Balwant Gargi

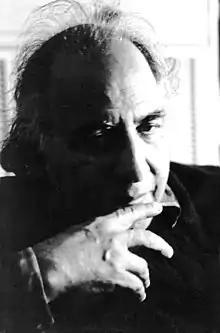
Balwant Gargi. New Delhi. 1992

In "Saunkan" (English: "Rival Women") in 1979, the paradigm of Yama-Yami, the Hindu god of death and his twin sister, becomes an occasion to glorify sexual union. Altogether dispensing with socio-political discourse, he turned to his new theme with a vengeance in "Abhisarka" (English: "Lover") in 1990. Gargi's penchant for the unexpected grew all-powerful.